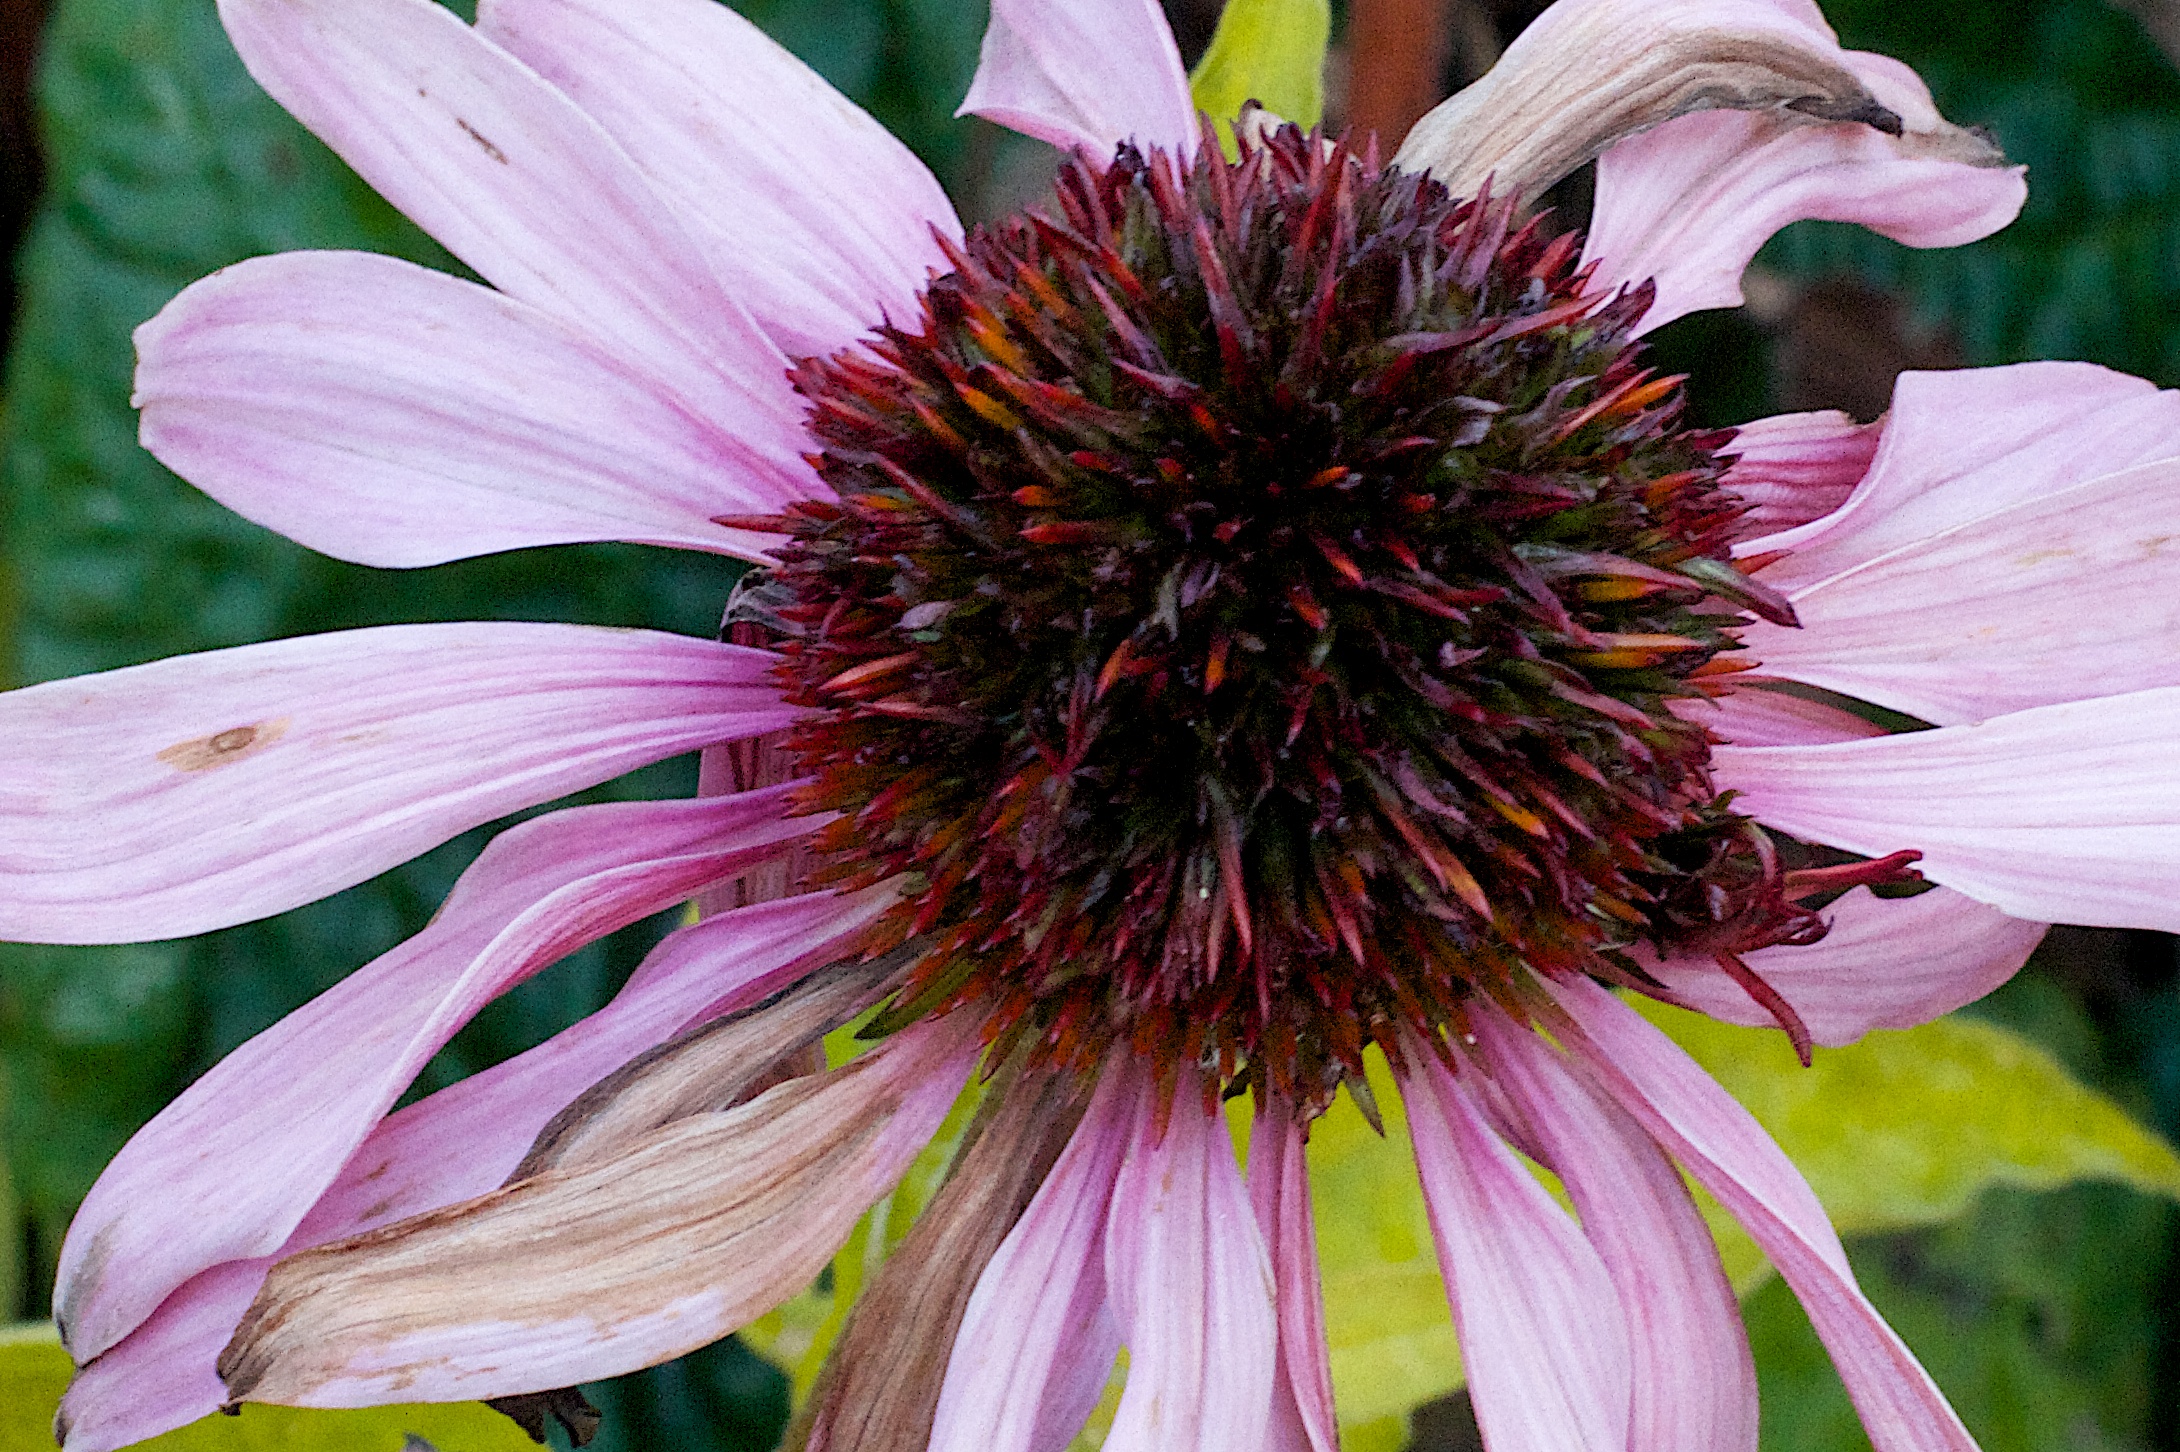
plant, flower, petal, botany, flora, wildflower, coneflower, macro photography, flowering plant, daisy family, annual plant, land plant